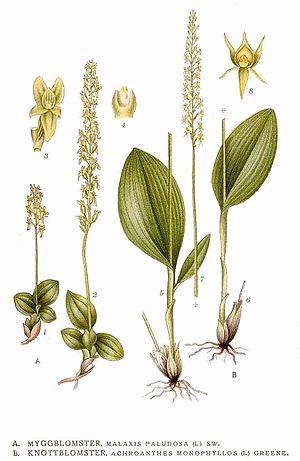
Le Malaxis des marais ou Malaxis des tourbières ou Malaxis à deux feuilles, est une espèce d'orchidées terrestres d'aire circumpolaire, appartenant au genre monospécifique Hammarbya Kuntze 1891.